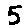
Label: 5